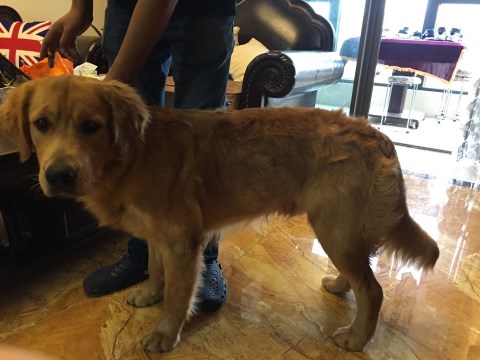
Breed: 5355-n000126-golden_retriever